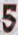
Number: 5